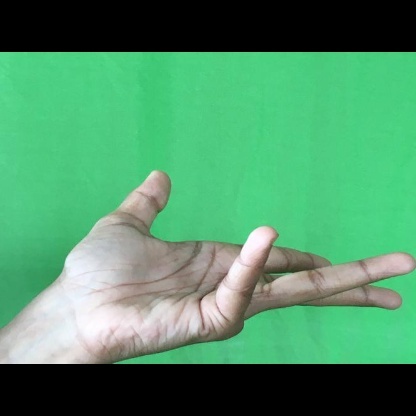
Mudra: Alapadmam